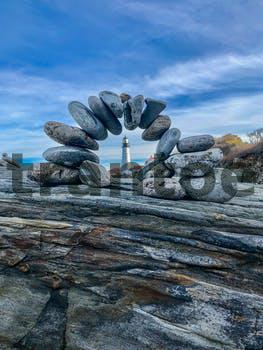
Label: Watermark